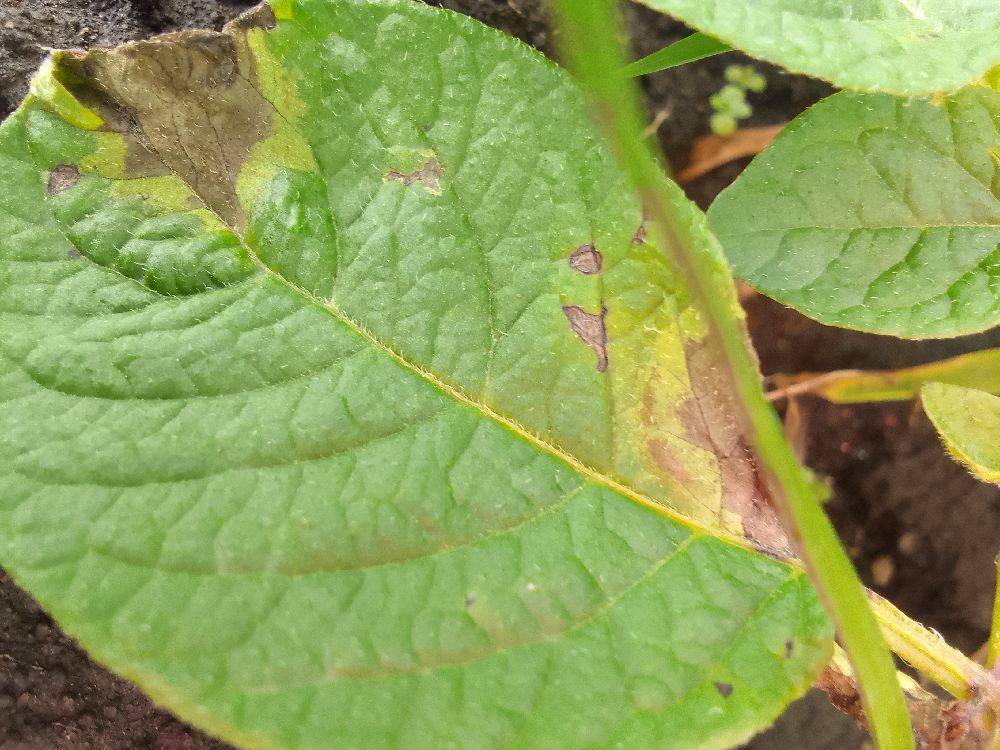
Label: Late blight